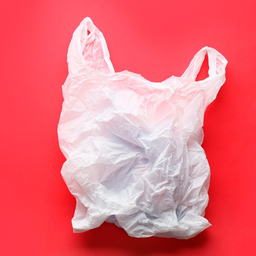
Label: plasticbags